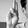
ASL letter: U